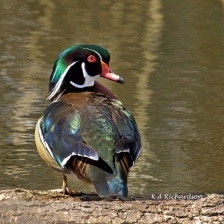
Species: WOOD DUCK
Scientific name: AIX SPONSA
ImageNet parent category: drake